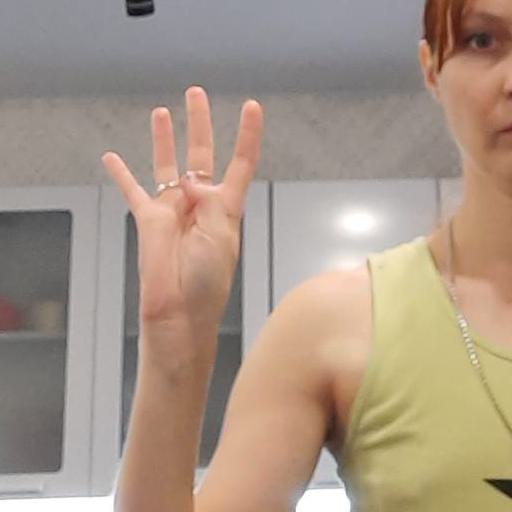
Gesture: four